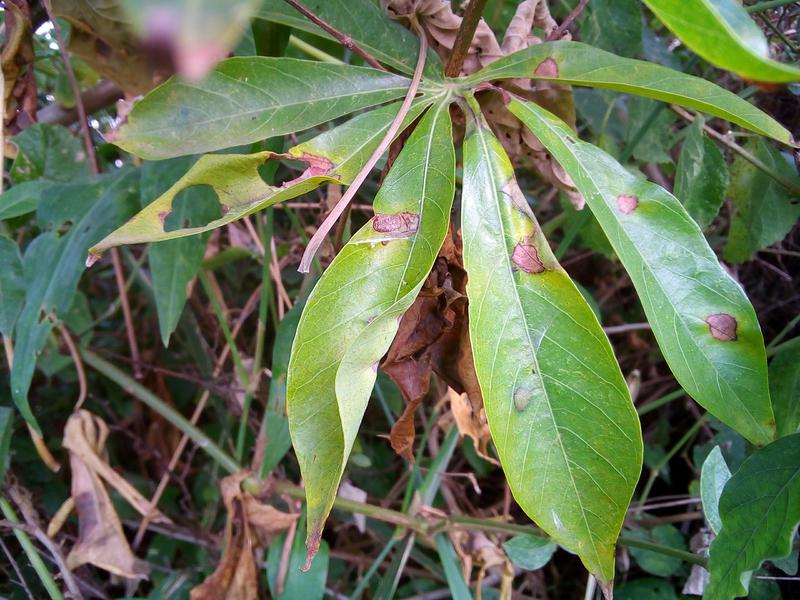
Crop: cassava
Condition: bacterial_blight